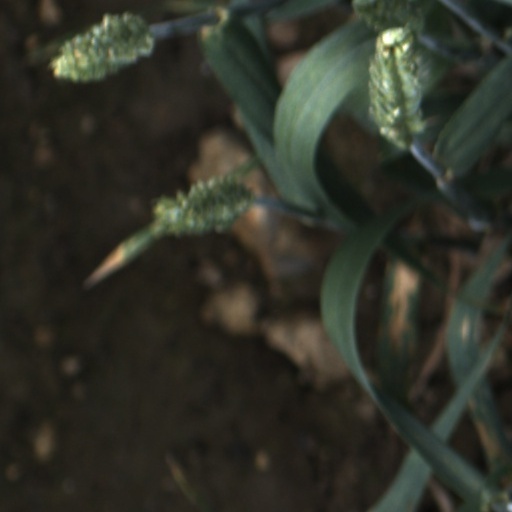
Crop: wheat